David Kriete

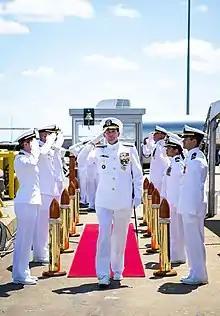
Vice Adm. David Kriete, center, deputy commander, U.S. Fleet Forces Command (USFFC) passes through the side boys during his retirement ceremony on board USS "New Hampshire" (SSN-78).

Kriete's flag assignments include deputy commander, United States Strategic Command, Offutt Air Force Base, Nebraska; commander, Submarine Group 9 in Silverdale, Washington; deputy director, Plans and Policy, U.S. Strategic Command; and deputy director, Force Employment at United States Fleet Forces Command. He also served as director, Strategic Capabilities Policy, National Security Council where he was responsible for presidential policy on all nuclear weapons related issues.